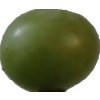
Label: grape